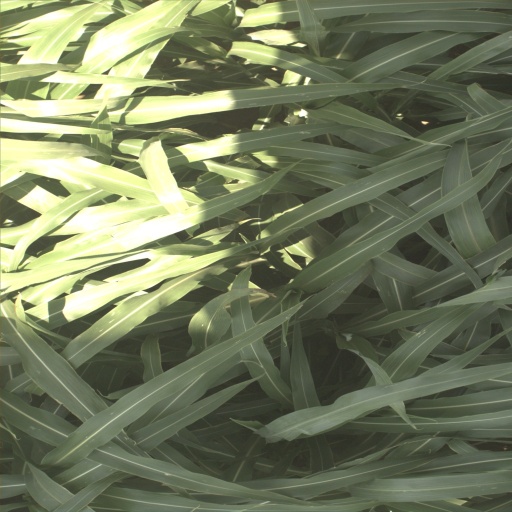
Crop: sorghum